Music of Newport

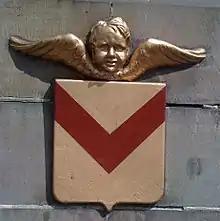
The cover to the Stone Roses' single Love Spreads features the city crest, seen adorning Newport Bridge

Nathan Jennings, a Newport-born but Manchester-based film-maker, confirmed in 2017 that a crowdfunding effort would begin to help launch a documentary about the city's music past. Covering topics ranging from the city's role in the production of the Stone Roses single, "Love Spreads", to the gigs hosted by "Bowie, Bad Brains or Blondie to the likes of Oasis, The Offspring and Ozzy", it will make a case for supporting the future of Newport music focussed on an 'actively supported grassroots'.